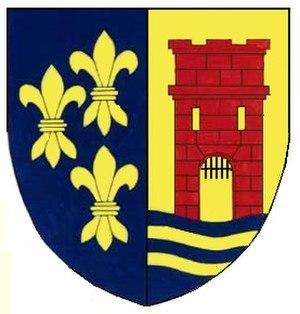
Türnitz est un bourg d'environ 2 000 habitants du district de Lilienfeld en Basse Autriche dans les Alpes de Türnitz.